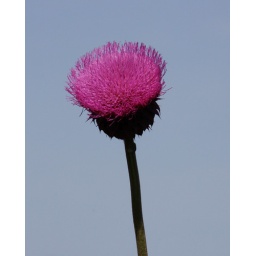
A pink thistle silhouette against the blue Texas sky.